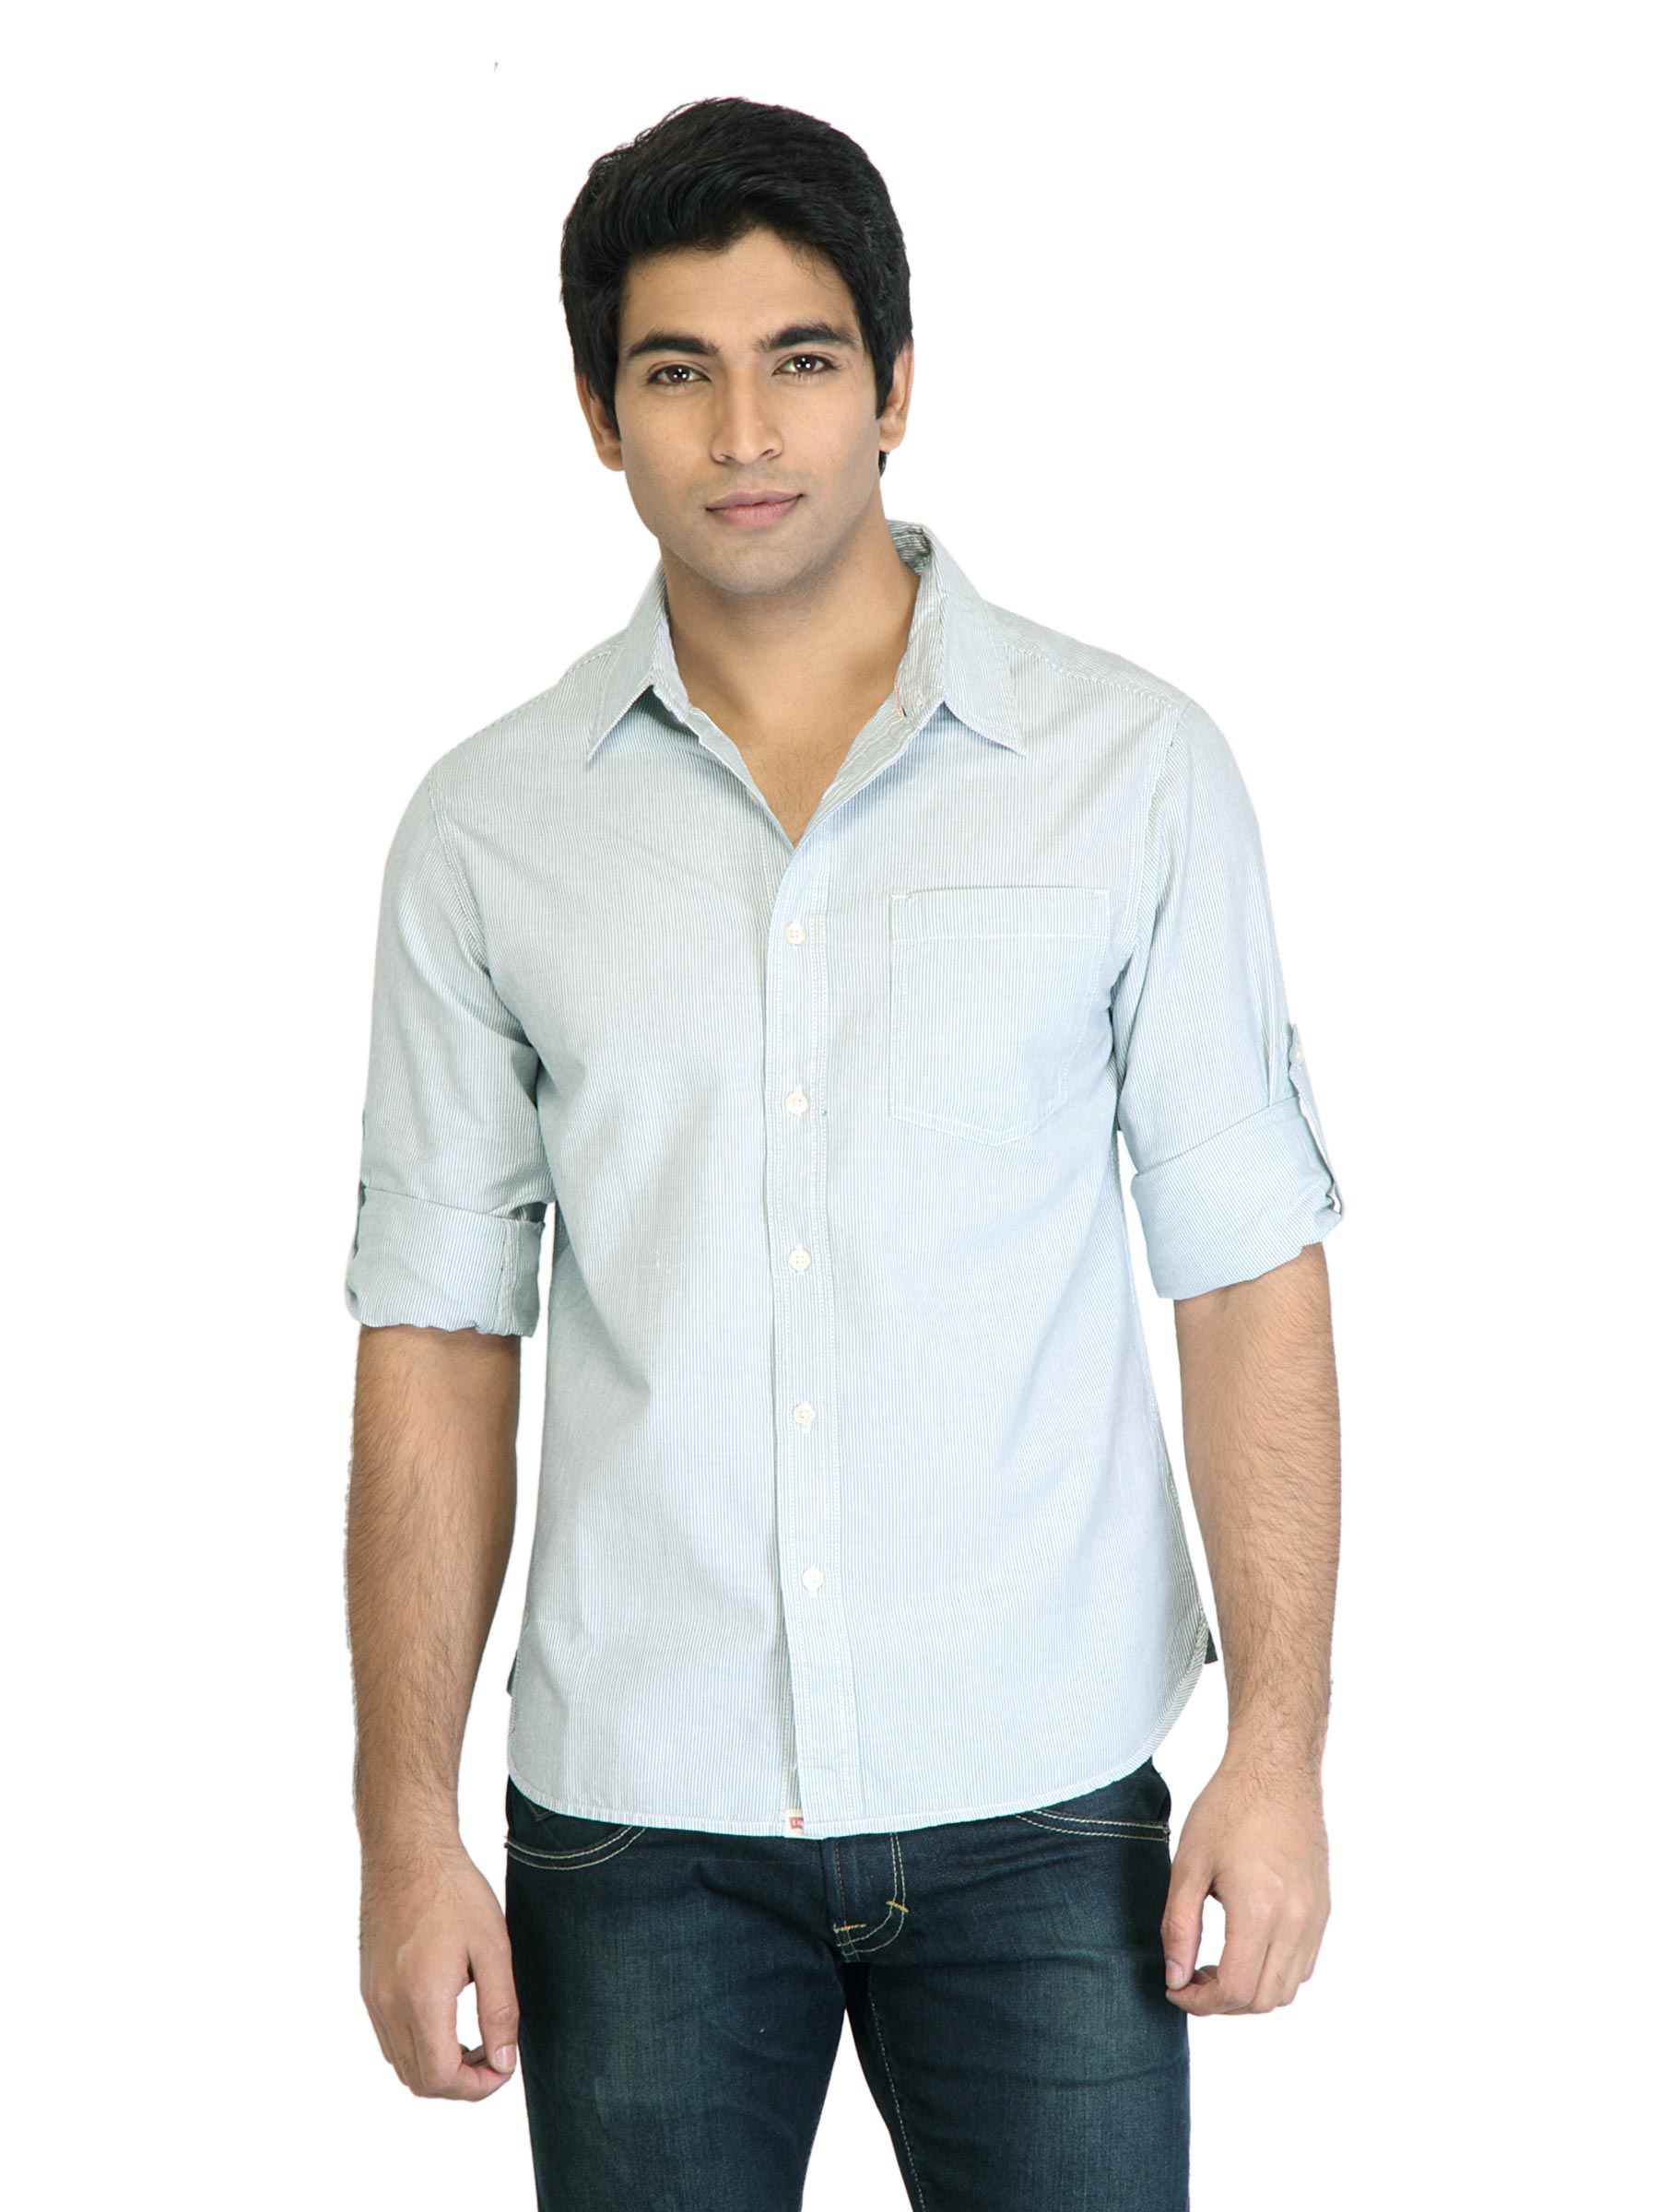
Levis Men Green & White Striped Shirt
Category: Apparel / Topwear / Shirts
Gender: Men
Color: White
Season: Fall 2011
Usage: Casual